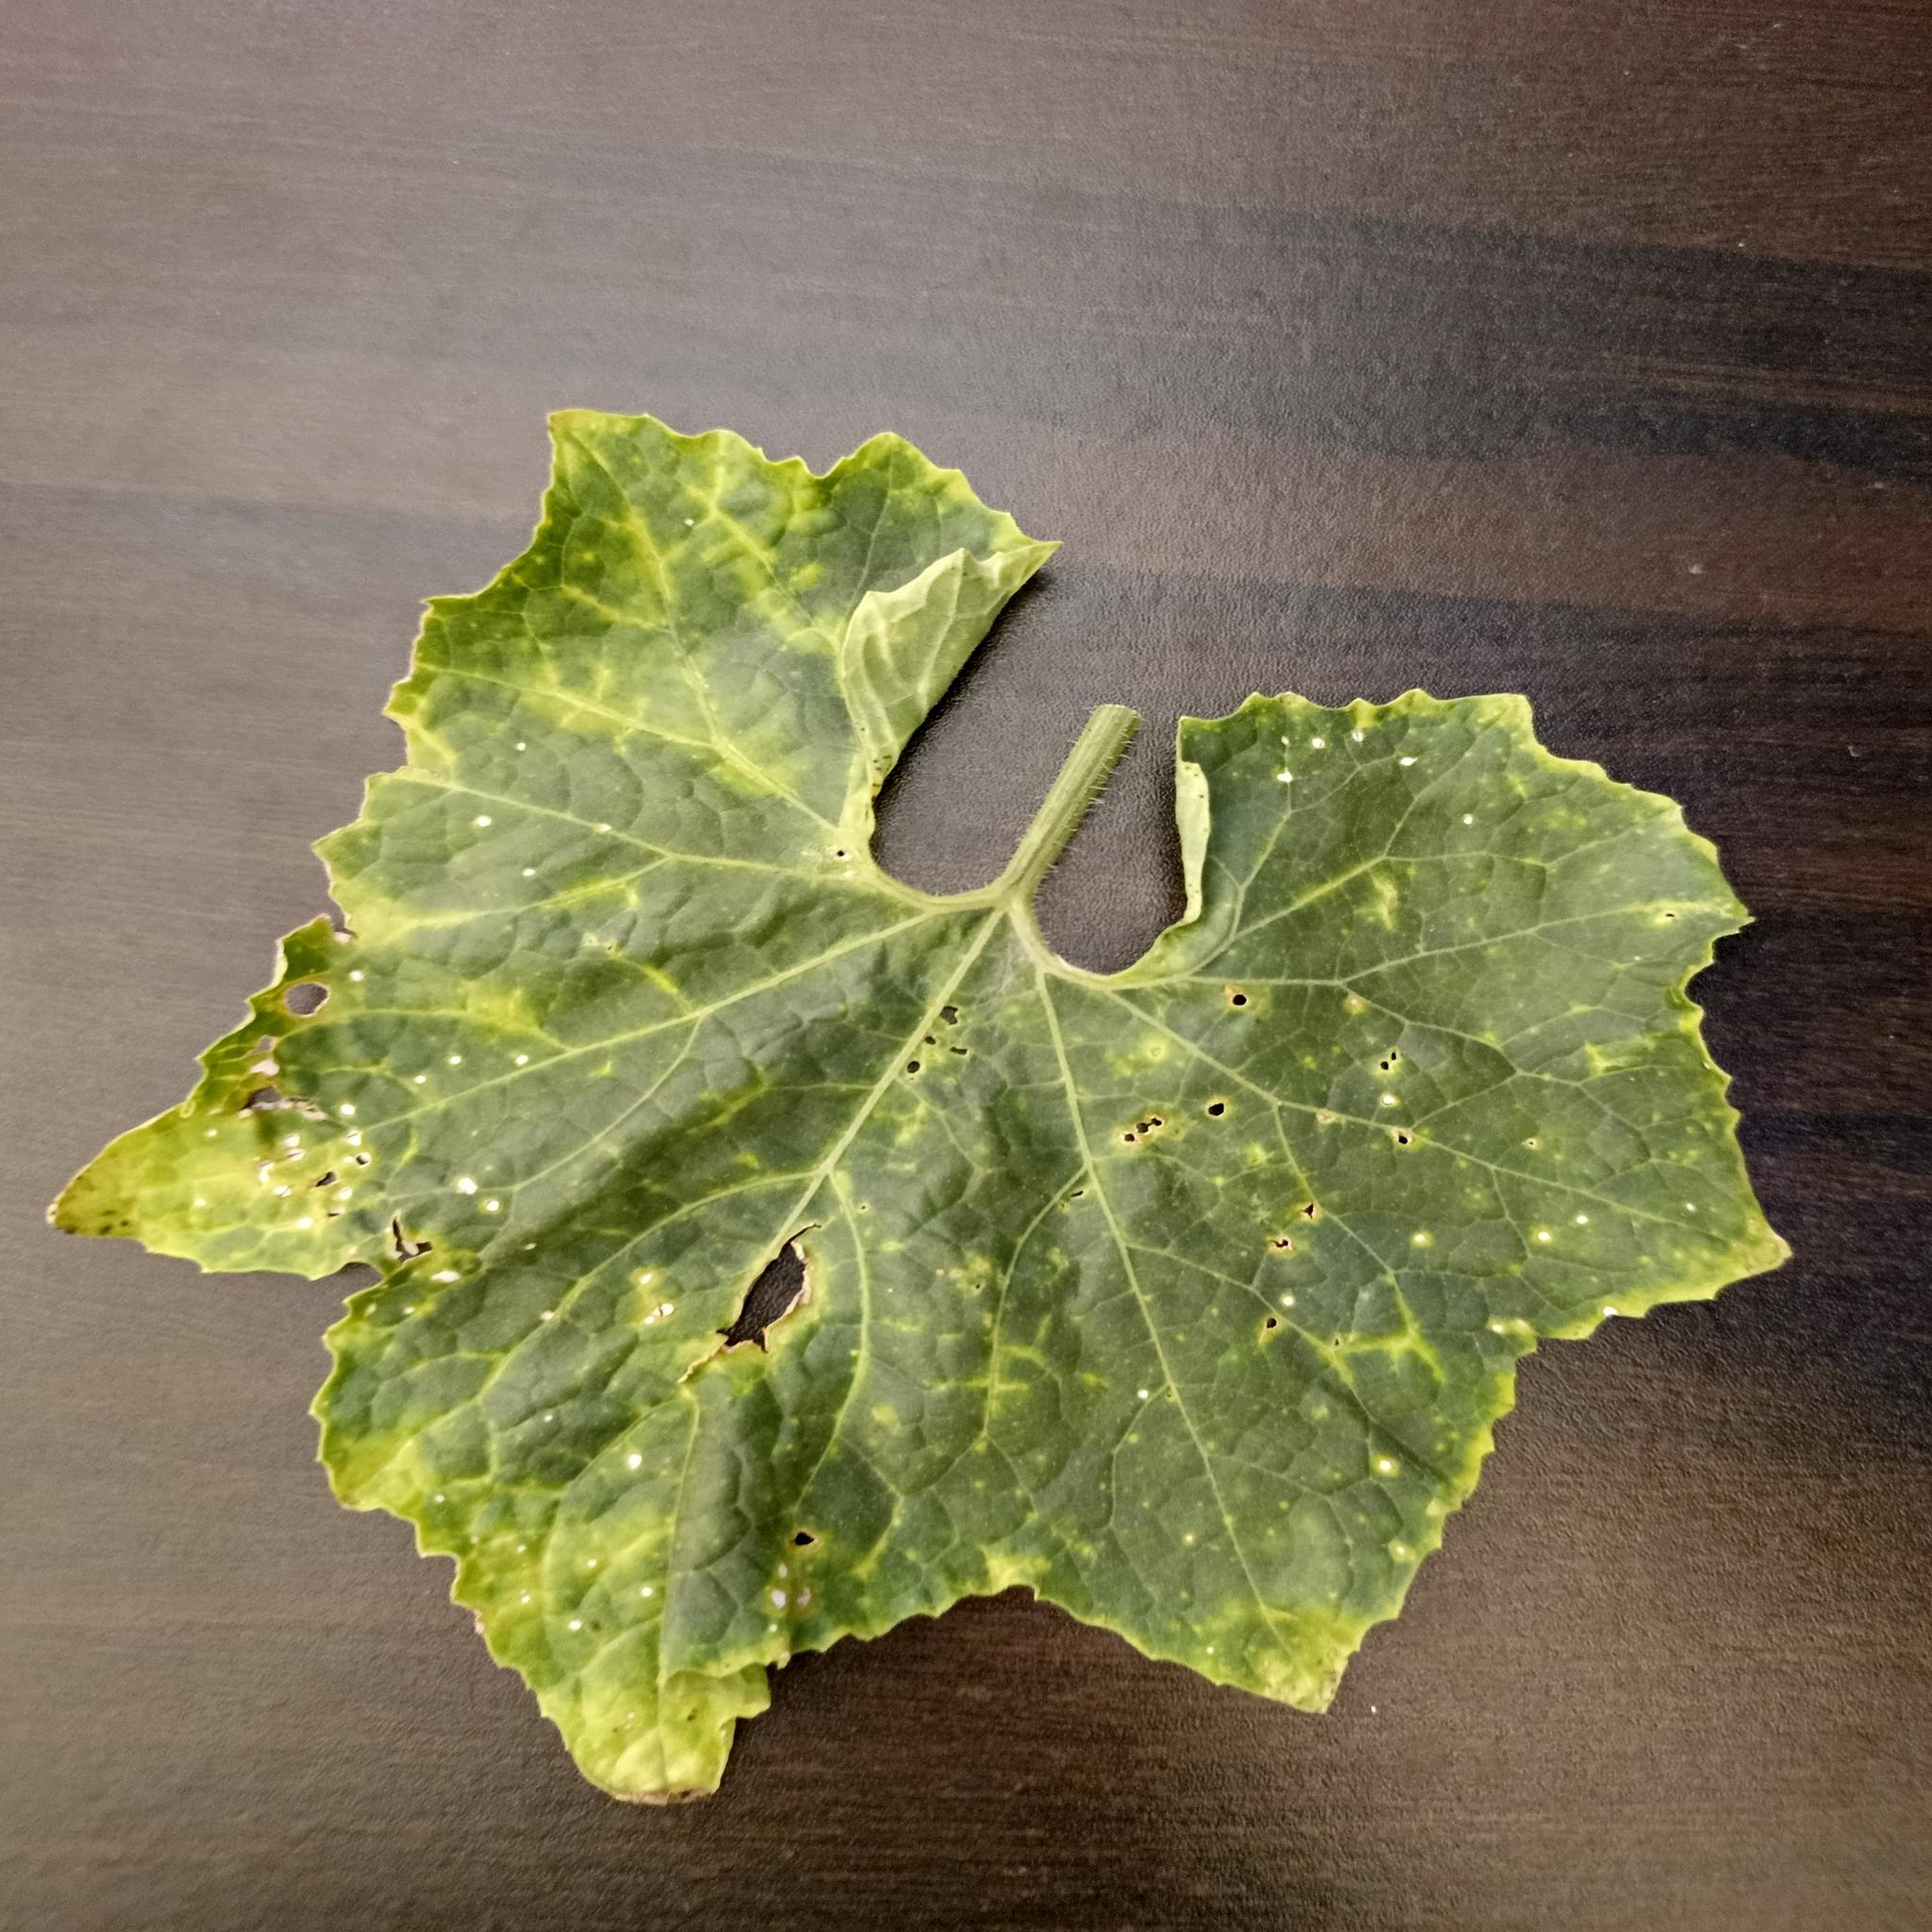
Label: Downy mildew